Gallagh Man

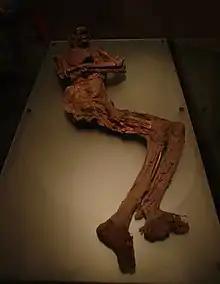
Full view of the remains.

The body was fastened to the end of the deep grave by two pointed wooden stakes which appear to have been placed so that either the body would not rise to the surface, or that the victim's soul would not escape. Osteological analysis suggests the man was in his early 20s when he died. His teeth, long dark-reddish hair and beard were well preserved.